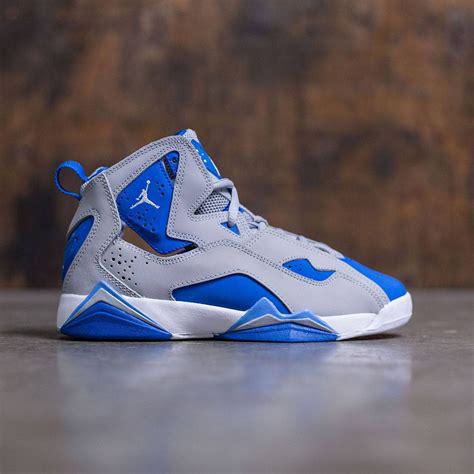
Brand: Jordan
Model: True Flight